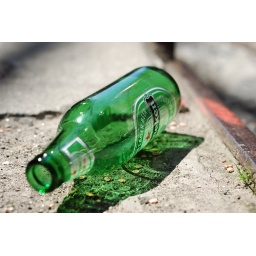
I found this bottle lying in the sun while walking around at lunch time today.